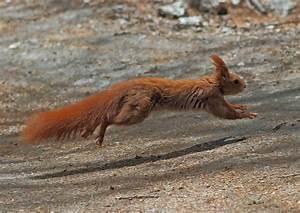
squirrel